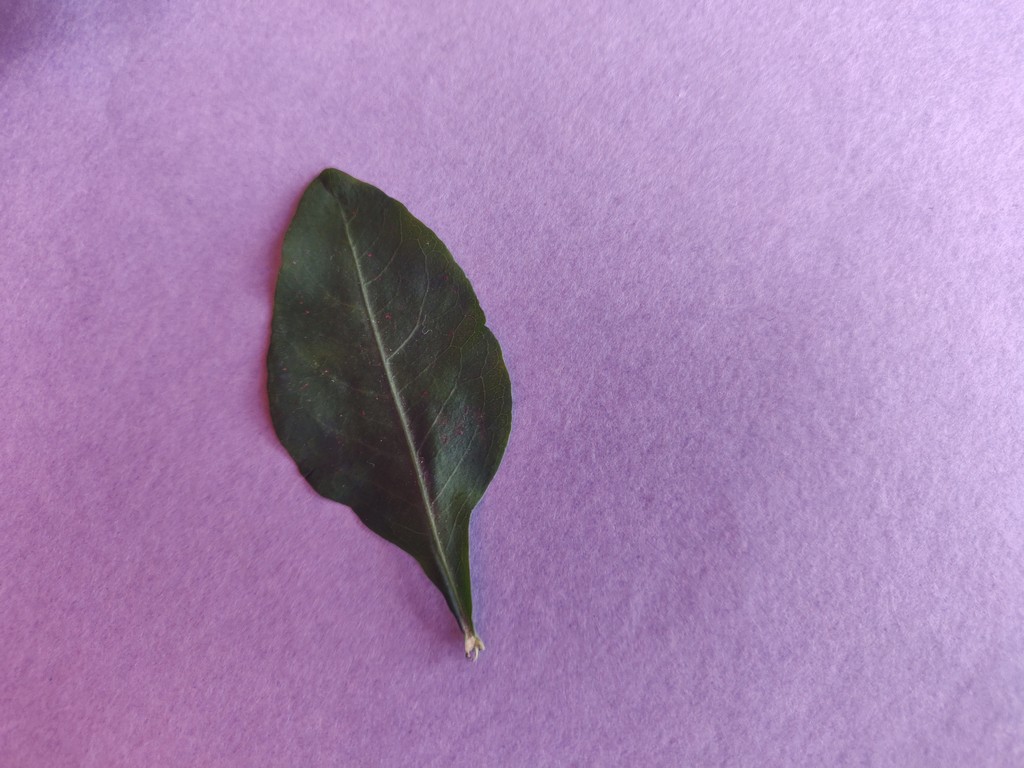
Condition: Healthy
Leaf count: single
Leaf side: front